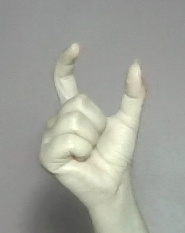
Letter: nun